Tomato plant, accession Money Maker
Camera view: horizontal (90 deg, fisheye); turntable rotation: 240 degrees
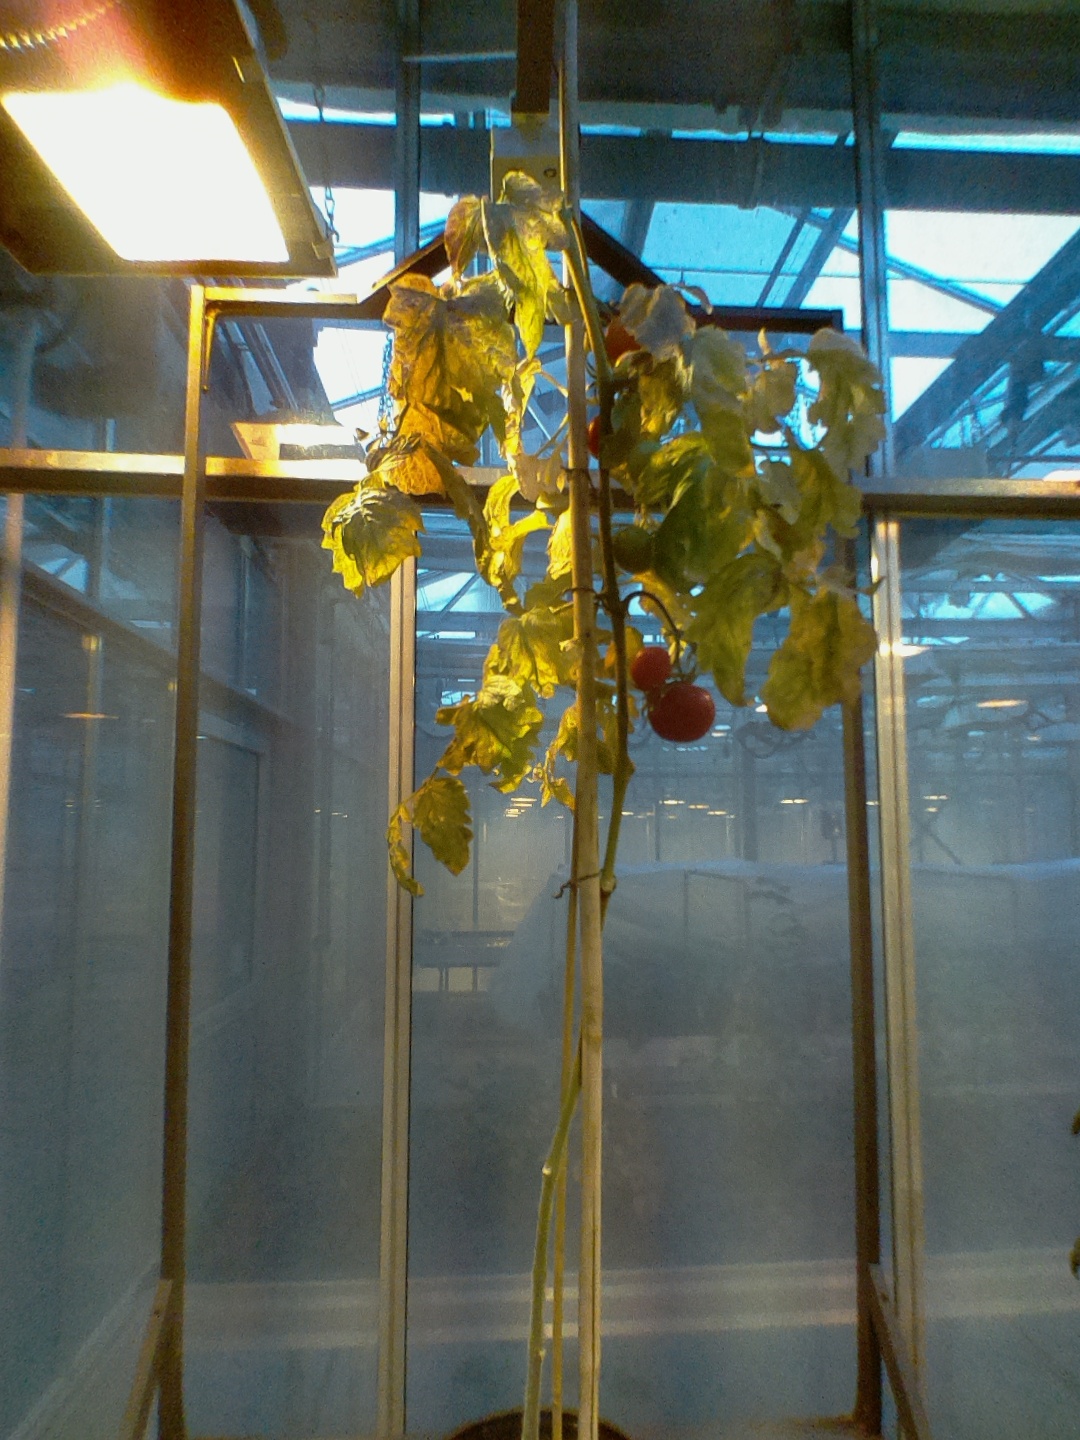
BBCH growth stage 87: 70%-80% of fruits show typical fully ripe color